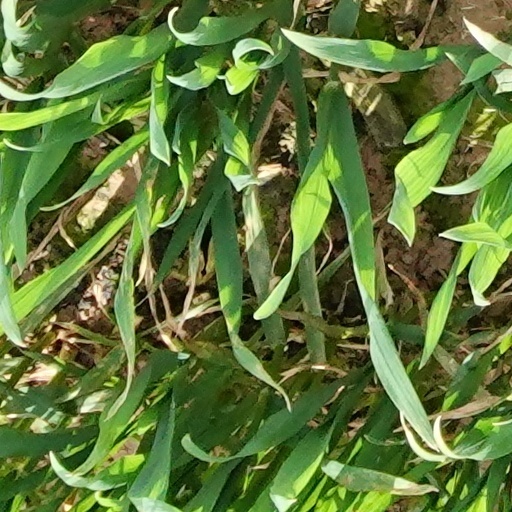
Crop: wheat